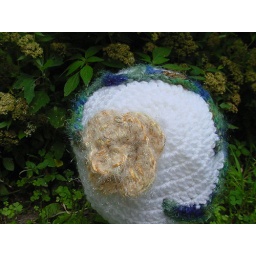
White hat with a golden flower and a varigated vine with leaves around it.